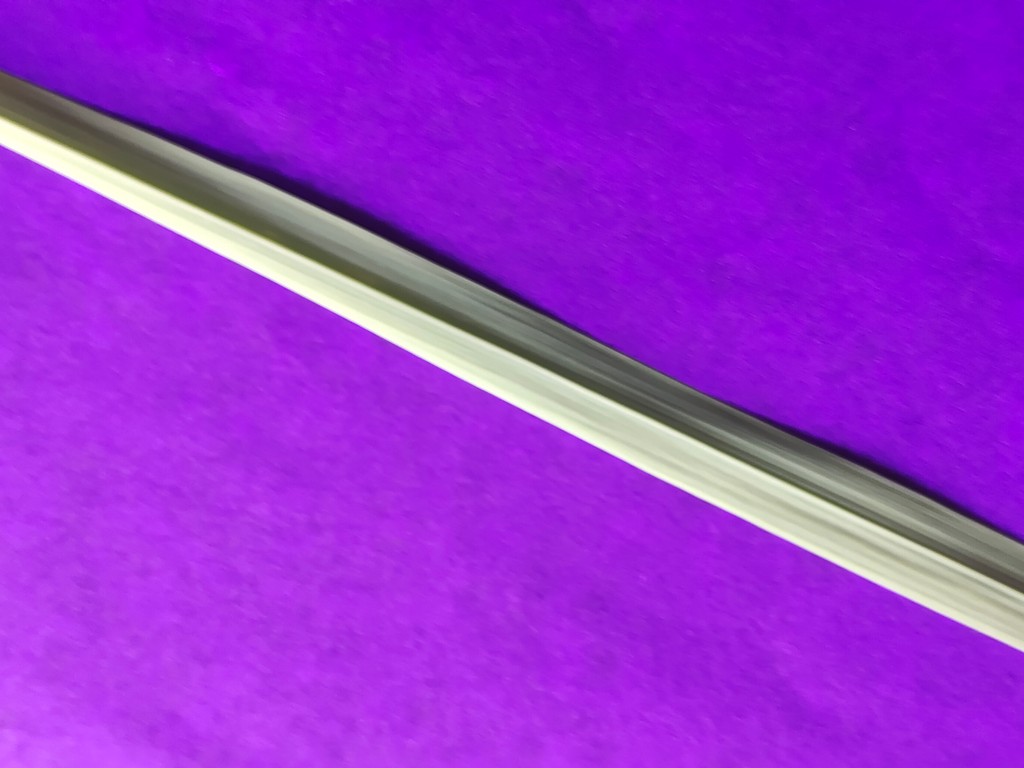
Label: Healthy